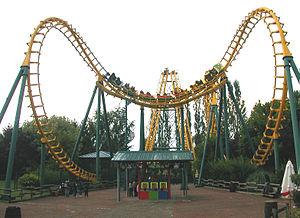
Le groupe Walibi était une entreprise spécialisée dans la gestion de parcs d'attractions. Constituée à l'origine autour du parc d'attractions Walibi situé à Wavre en Belgique, elle s'est rapidement développée et Walibi est devenu le nom de plusieurs parcs en Europe. Le groupe est racheté à trois reprises entre 1998 et 2006 pour finir dans le giron de la division parcs de loisirs de la Compagnie des Alpes aux côtés du Parc Astérix et des Musées Grévin.
Boomerang est le nom de quatre montagnes russes navette situées dans les parcs d'attractions Walibi. Il s'agit de modèles de série construits par Vekoma. L'entreprise néerlandaise nomme ce modèle Boomerang car la double inversion caractéristique de cette attraction est désignée sous le nom de boomerang.
Happyland New
Walibi Rhône-Alpes est un parc d'attractions situé en France sur la commune des Avenières, dans le département de l'Isère en région Auvergne-Rhône-Alpes. Le parc de loisirs en exploitation occupe une superficie de 33 hectares. Il s'étend sur 73 hectares au total.